Liao Zhongkai

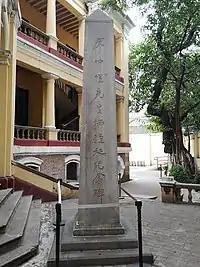

Liao continued his belief in Sun's policy after Sun died, including one of the key policies of maintaining close relations with the Soviet Union as well as the Chinese Communist Party, which was strongly opposed by the KMT right wing. Liao was assassinated before a Kuomintang Executive Committee meeting on August 20, 1925, in Guangzhou, when five gunmen riddled him with bullets from Mauser C96s as he stepped out of his limousine. Suspicion for the act fell upon Hu Hanmin, who was then arrested. This left only Wang Jingwei and the rising Chiang Kai-shek as rivals for control of the Kuomintang.